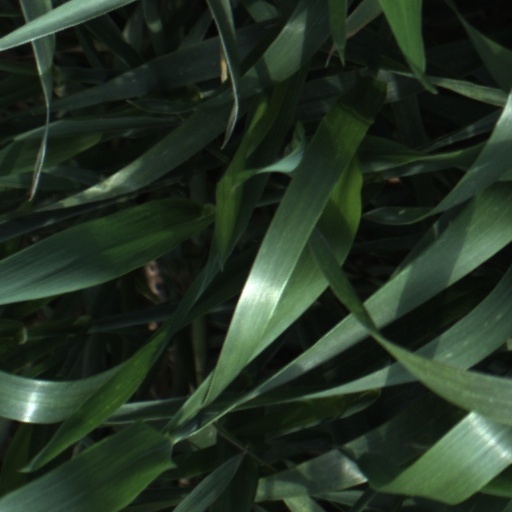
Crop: wheat